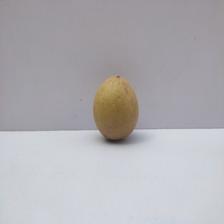
Size: Medium